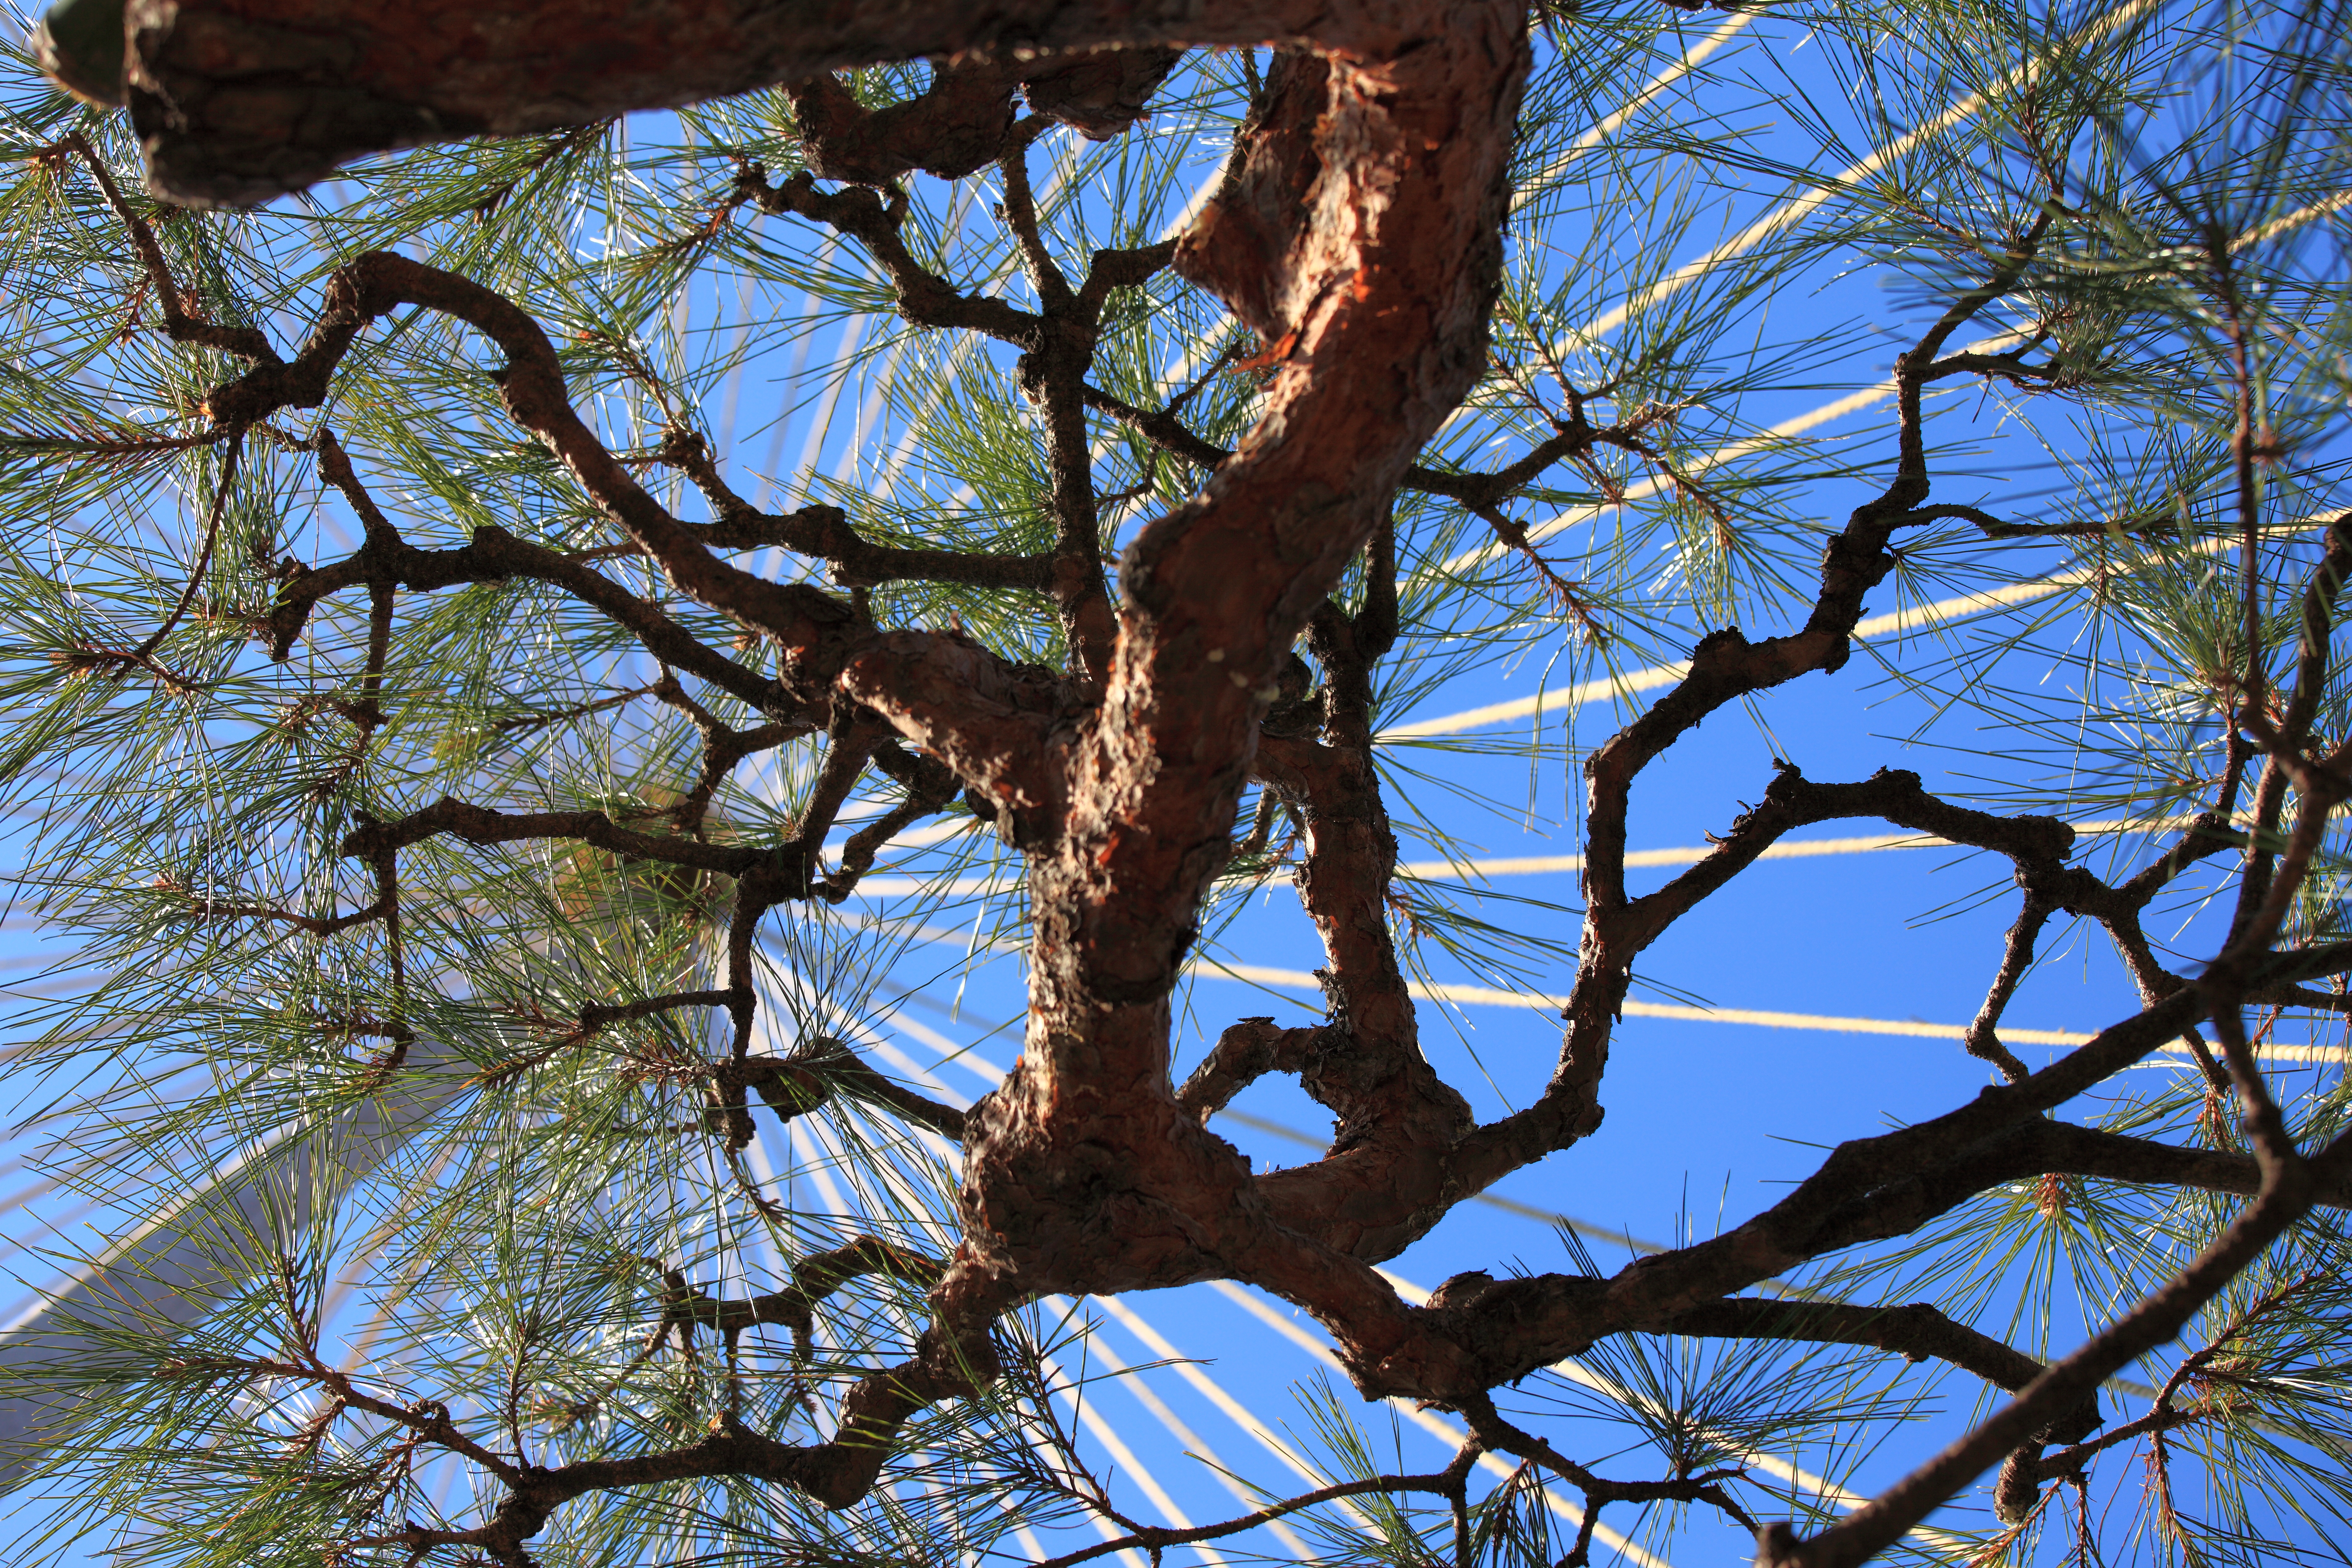
tree, branch, winter, plant, sky, sunlight, leaf, flower, spring, high, autumn, garden, season, japanese, 5d, style, hires, markii, hi, res, resolution, woody plant